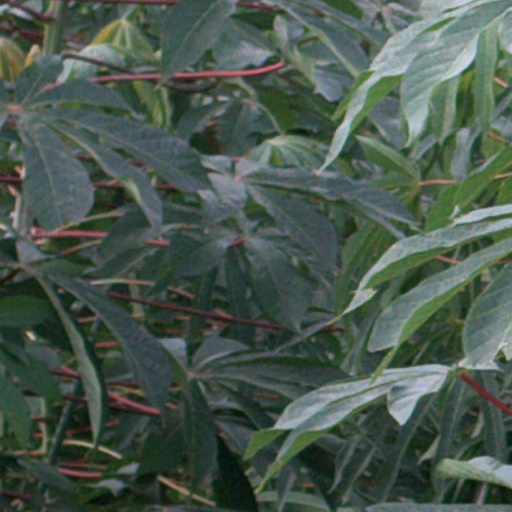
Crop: cassava